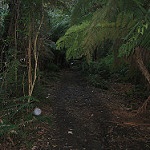
Scene: Outdoor